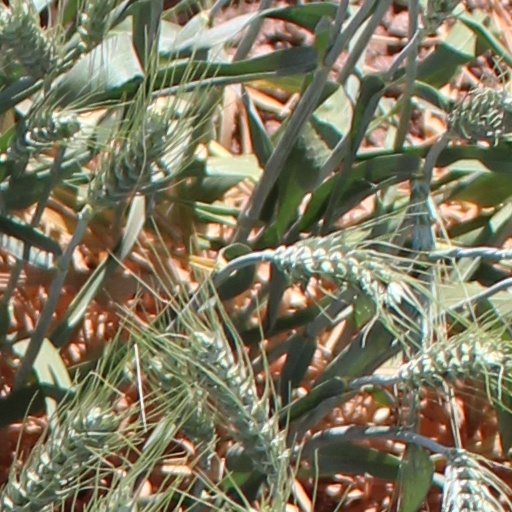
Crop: wheat